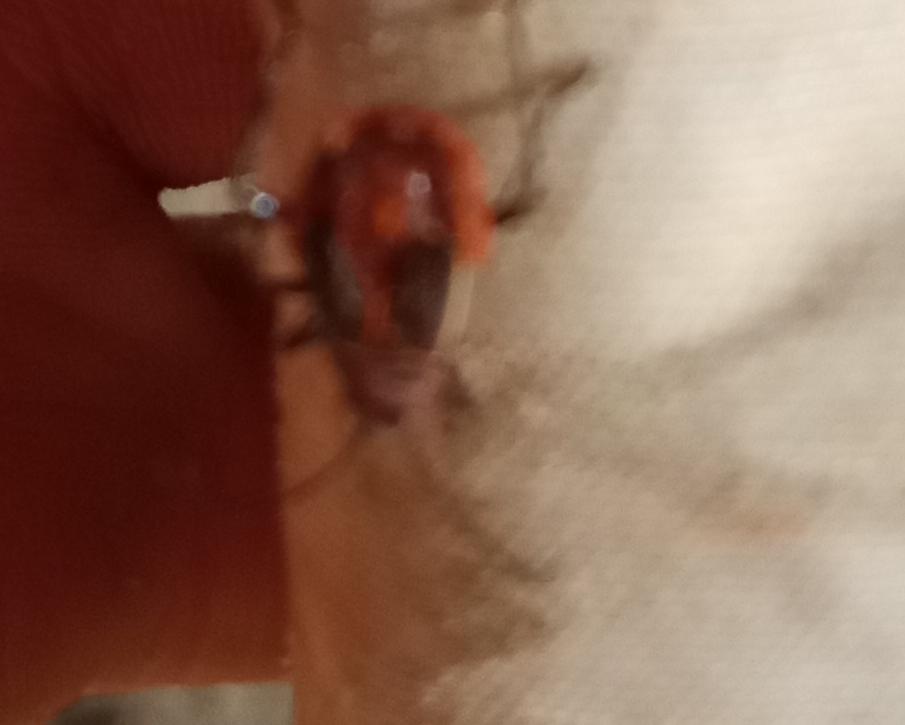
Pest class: stink_bug